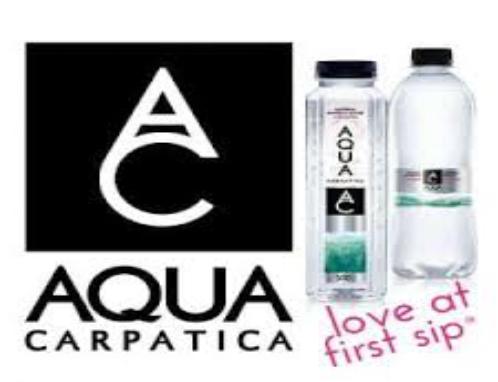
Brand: Aqua Carpatica
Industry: Food